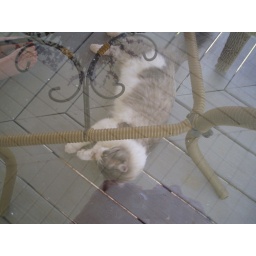
Trouble on porch floor under glass table